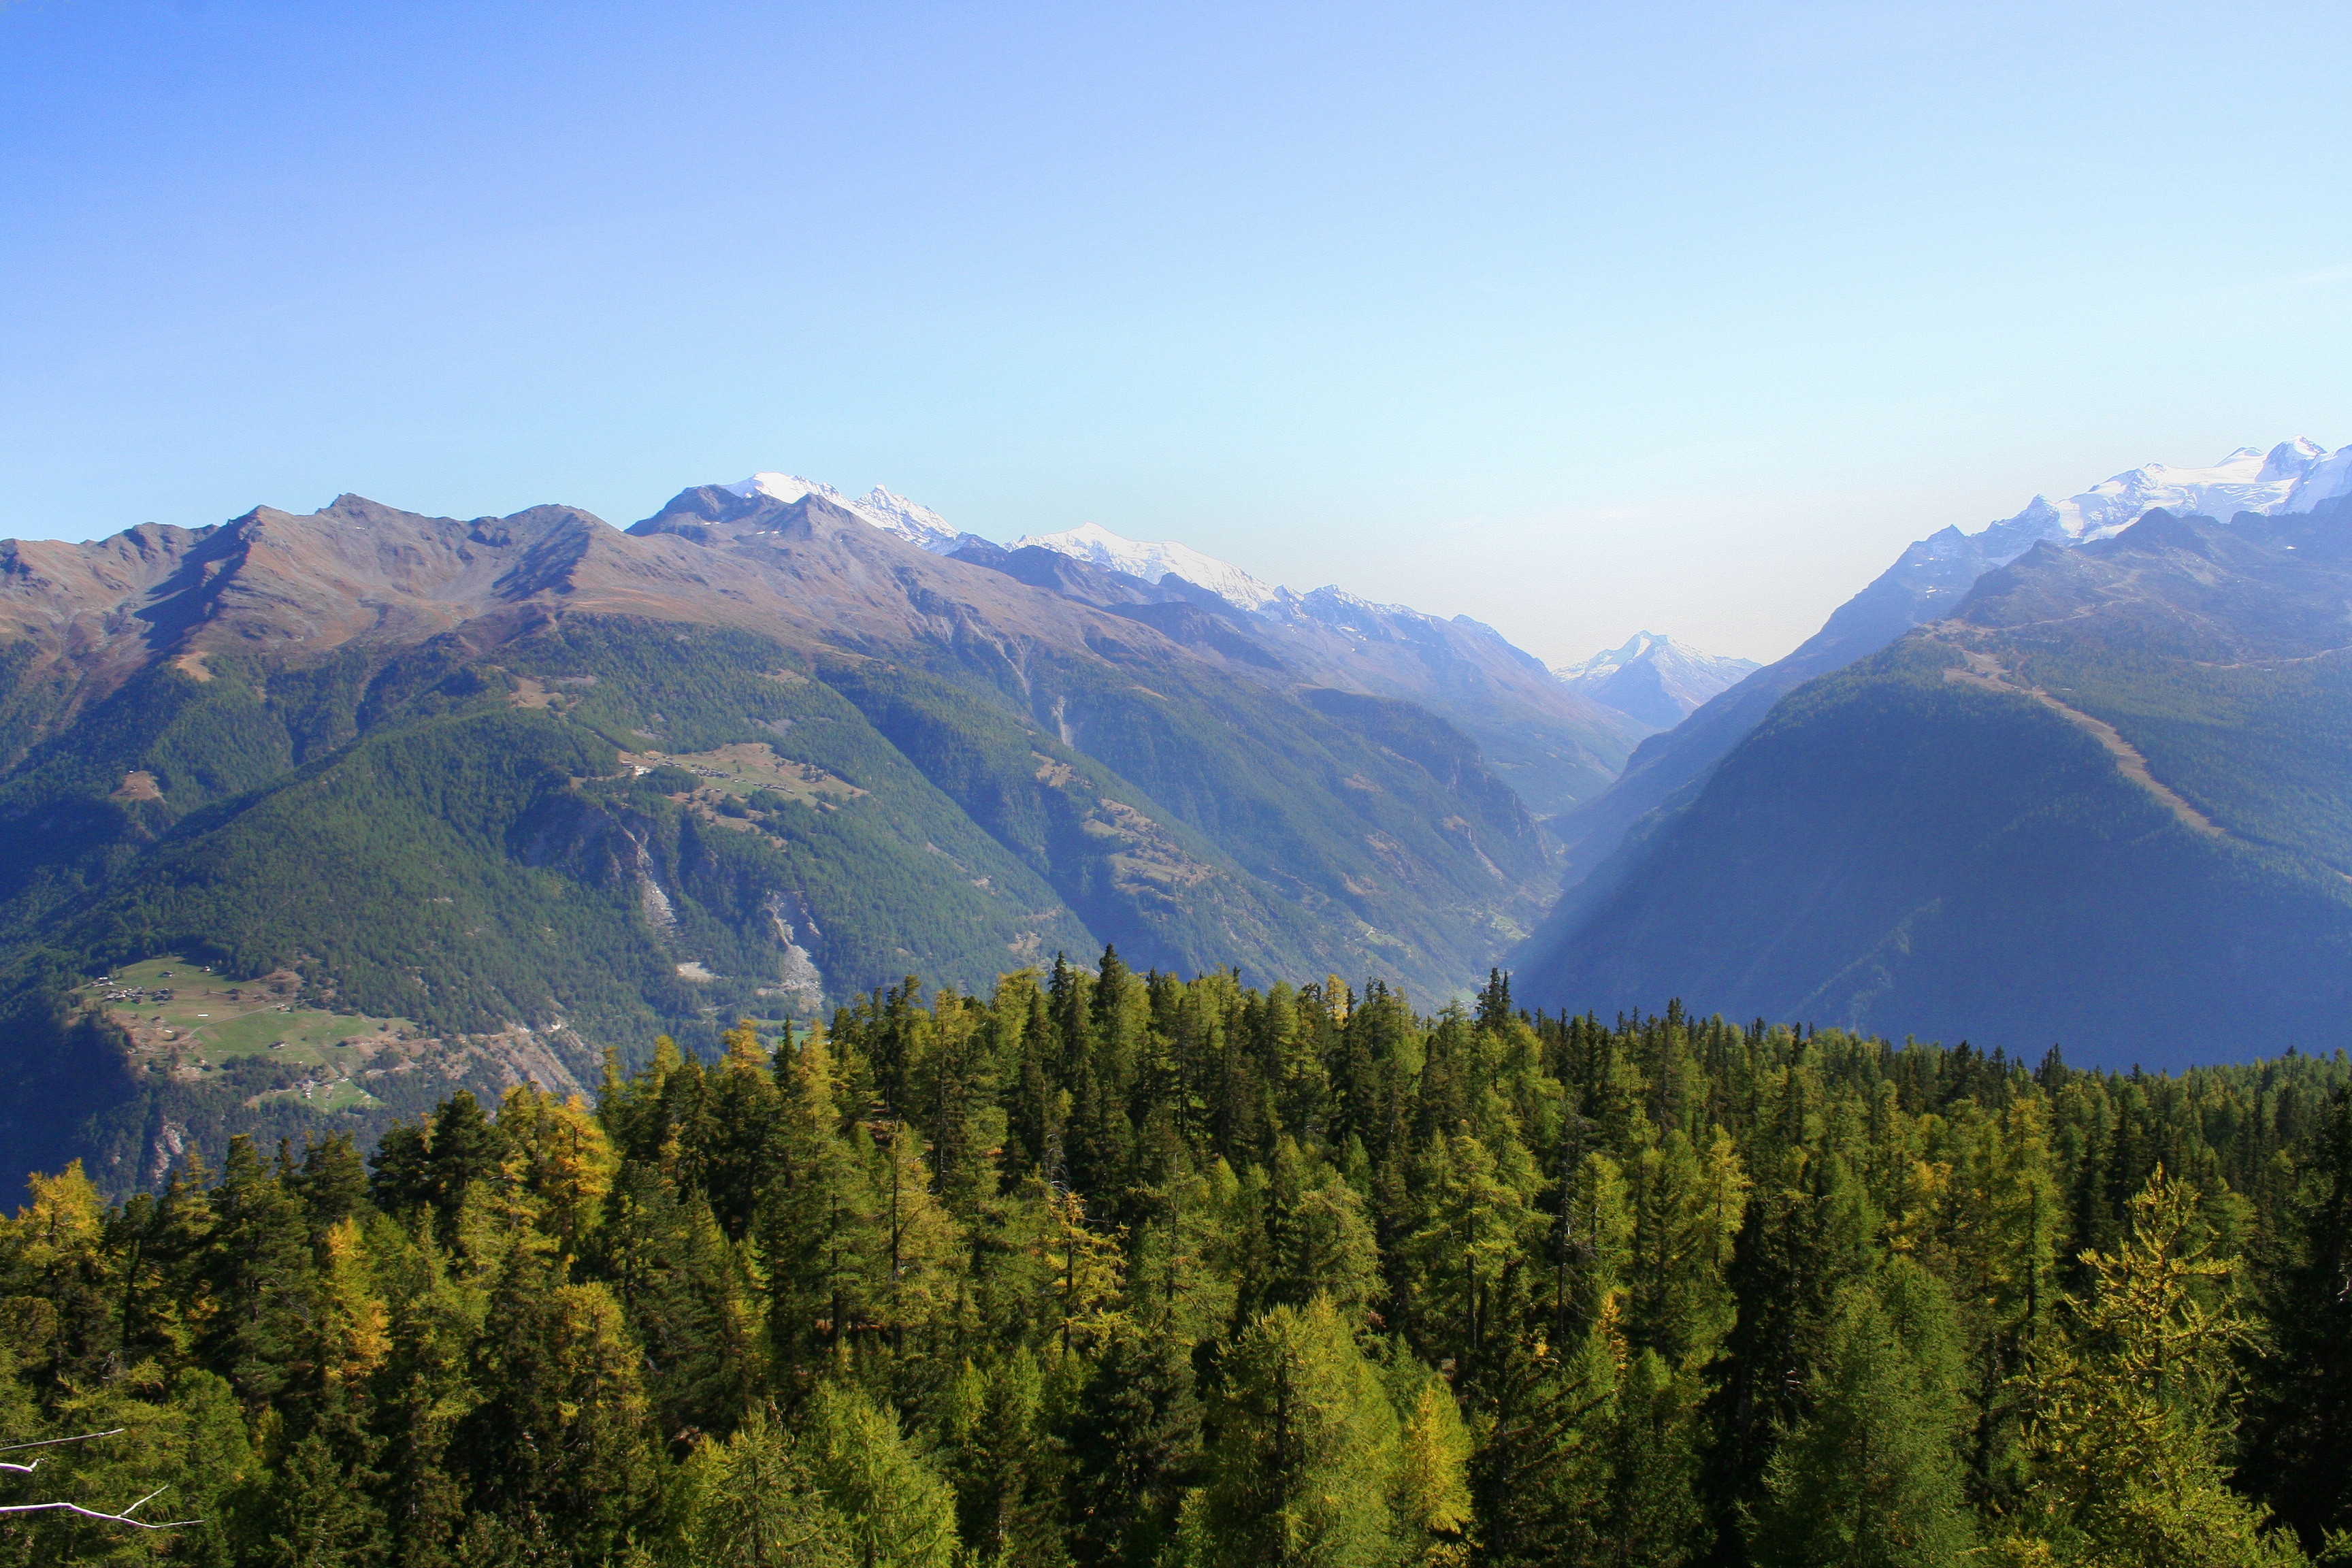
landscape, tree, nature, forest, wilderness, mountain, sky, sun, hiking, meadow, valley, mountain range, panorama, autumn, alpine, national park, ridge, trees, mountains, alps, plateau, switzerland, fell, mood, ecosystem, valais, landform, mountain pass, geographical feature, atmospheric phenomenon, mountainous landforms, temperate coniferous forest